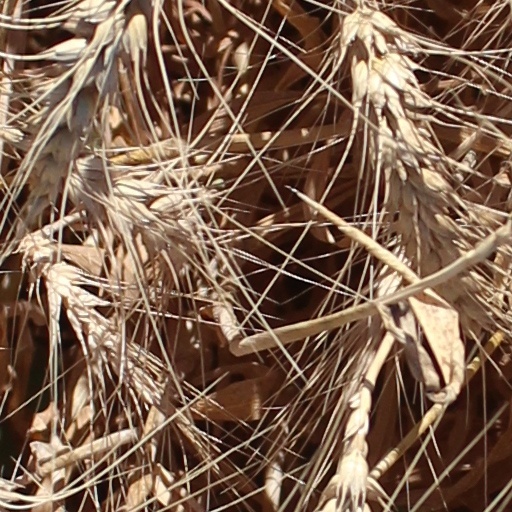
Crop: wheat